Charles R. Forbes

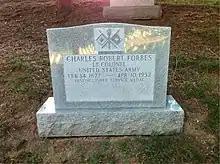
Grave of Forbes at Arlington National Cemetery

In October 1949, Forbes underwent a major operation. He died at the Walter Reed Hospital in Washington, D.C., at the age of 74 on April 10, 1952, after a long illness. He was interred at Arlington National Cemetery. He was survived by his wife Katherine T. Forbes and a daughter, Marcia.